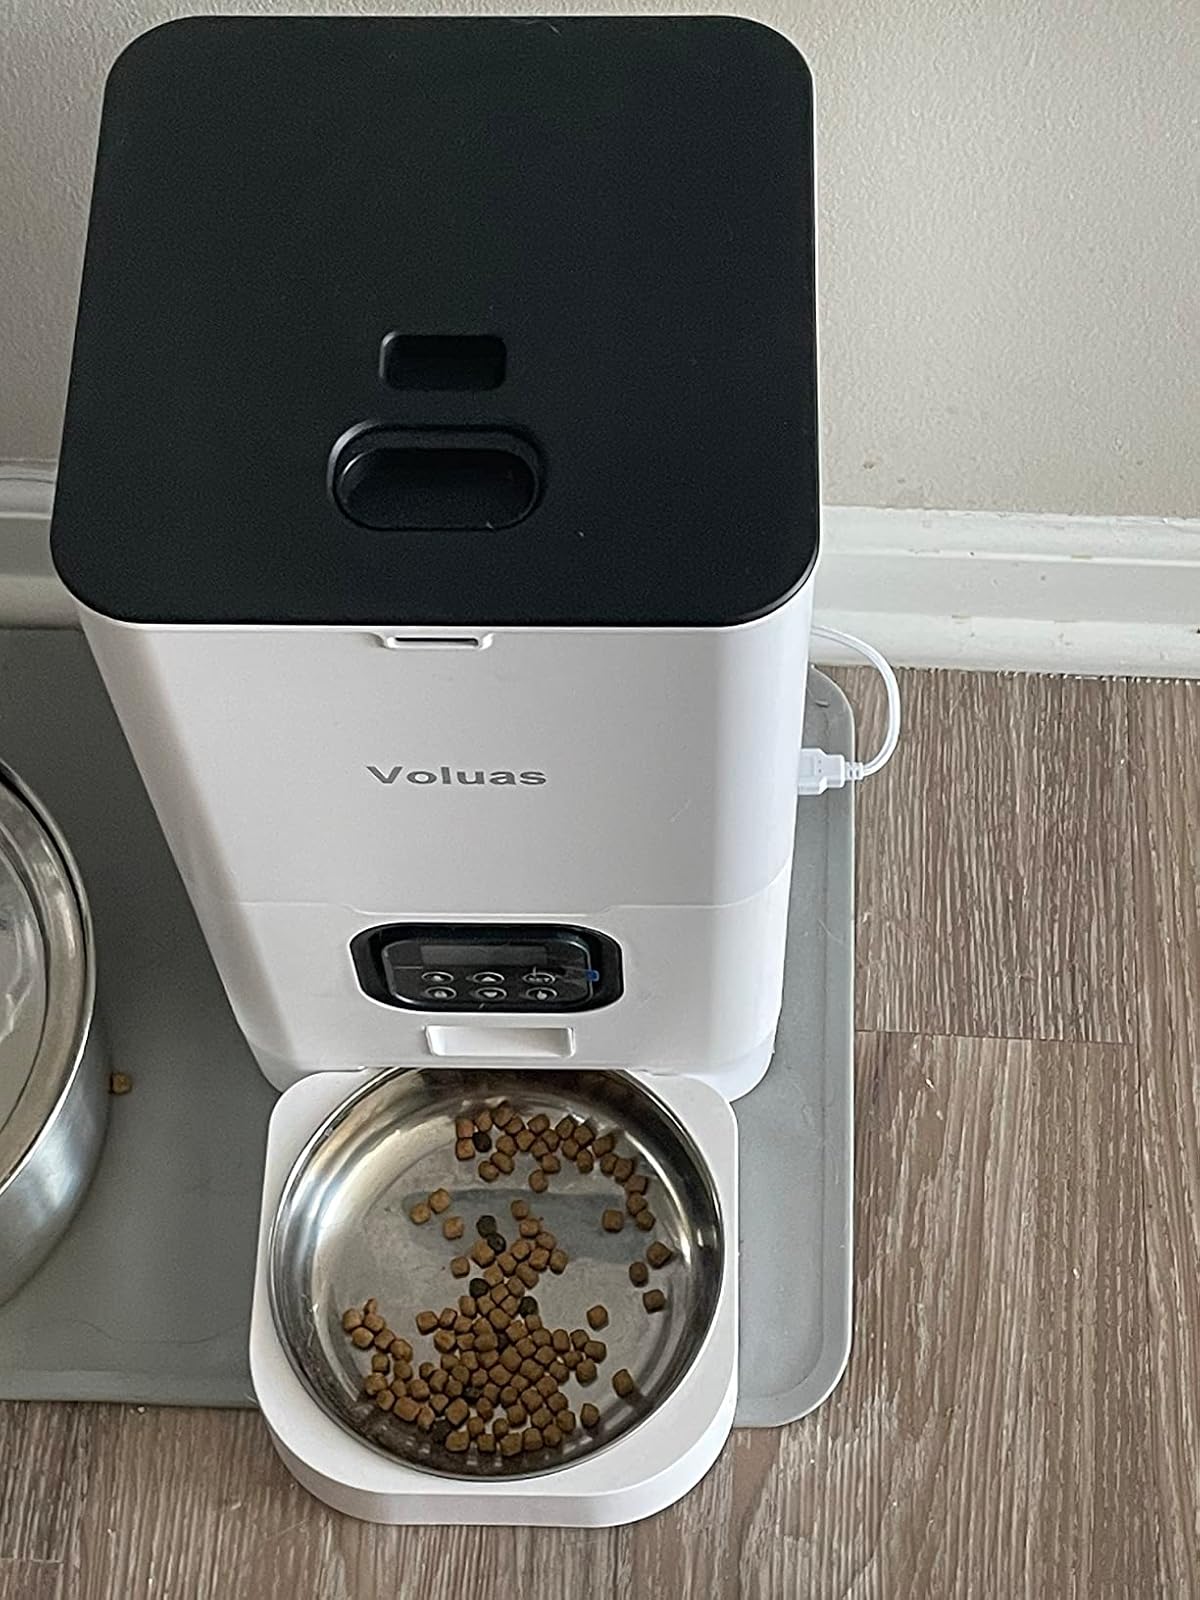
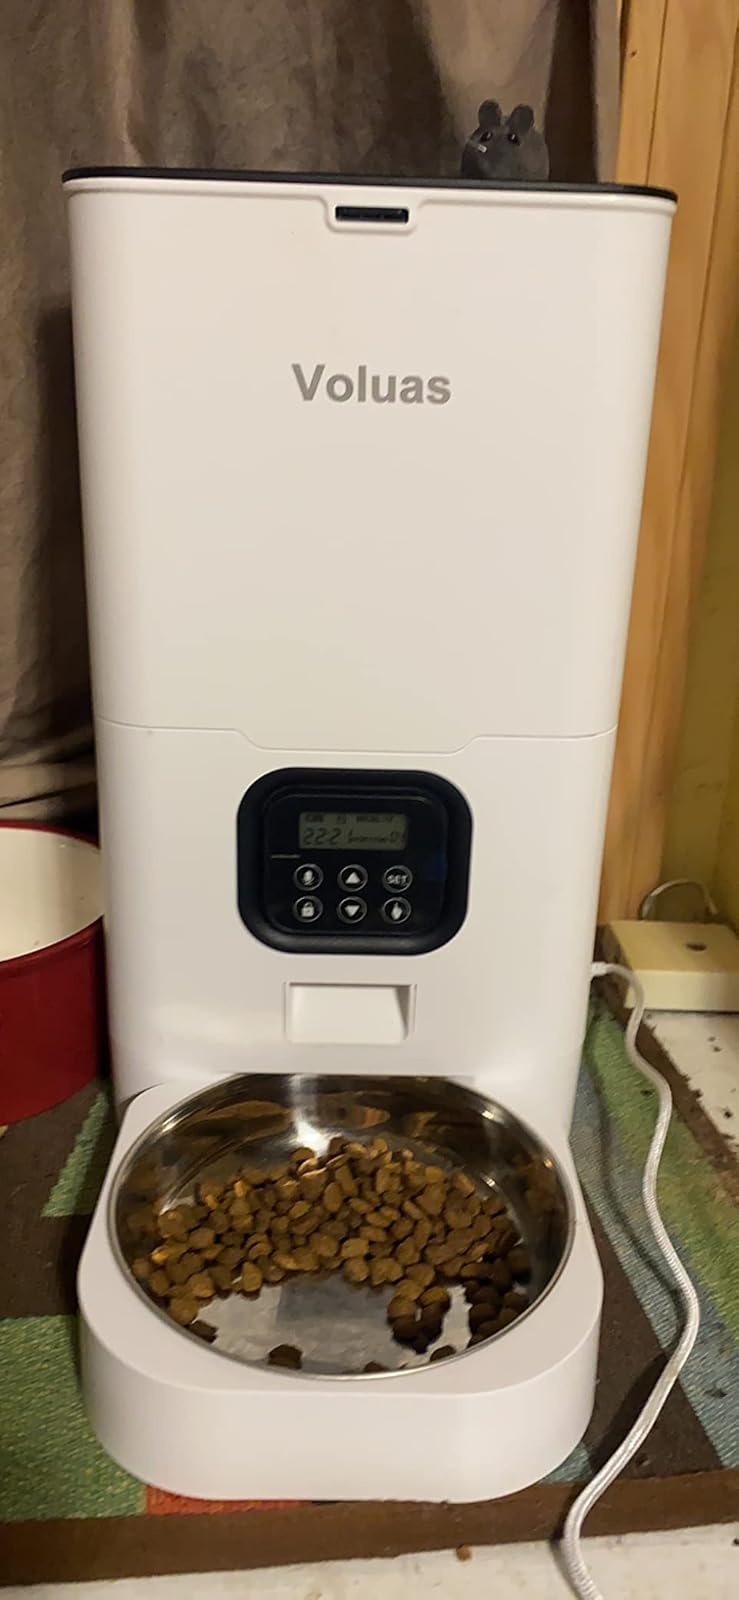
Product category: items_feeder
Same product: yes